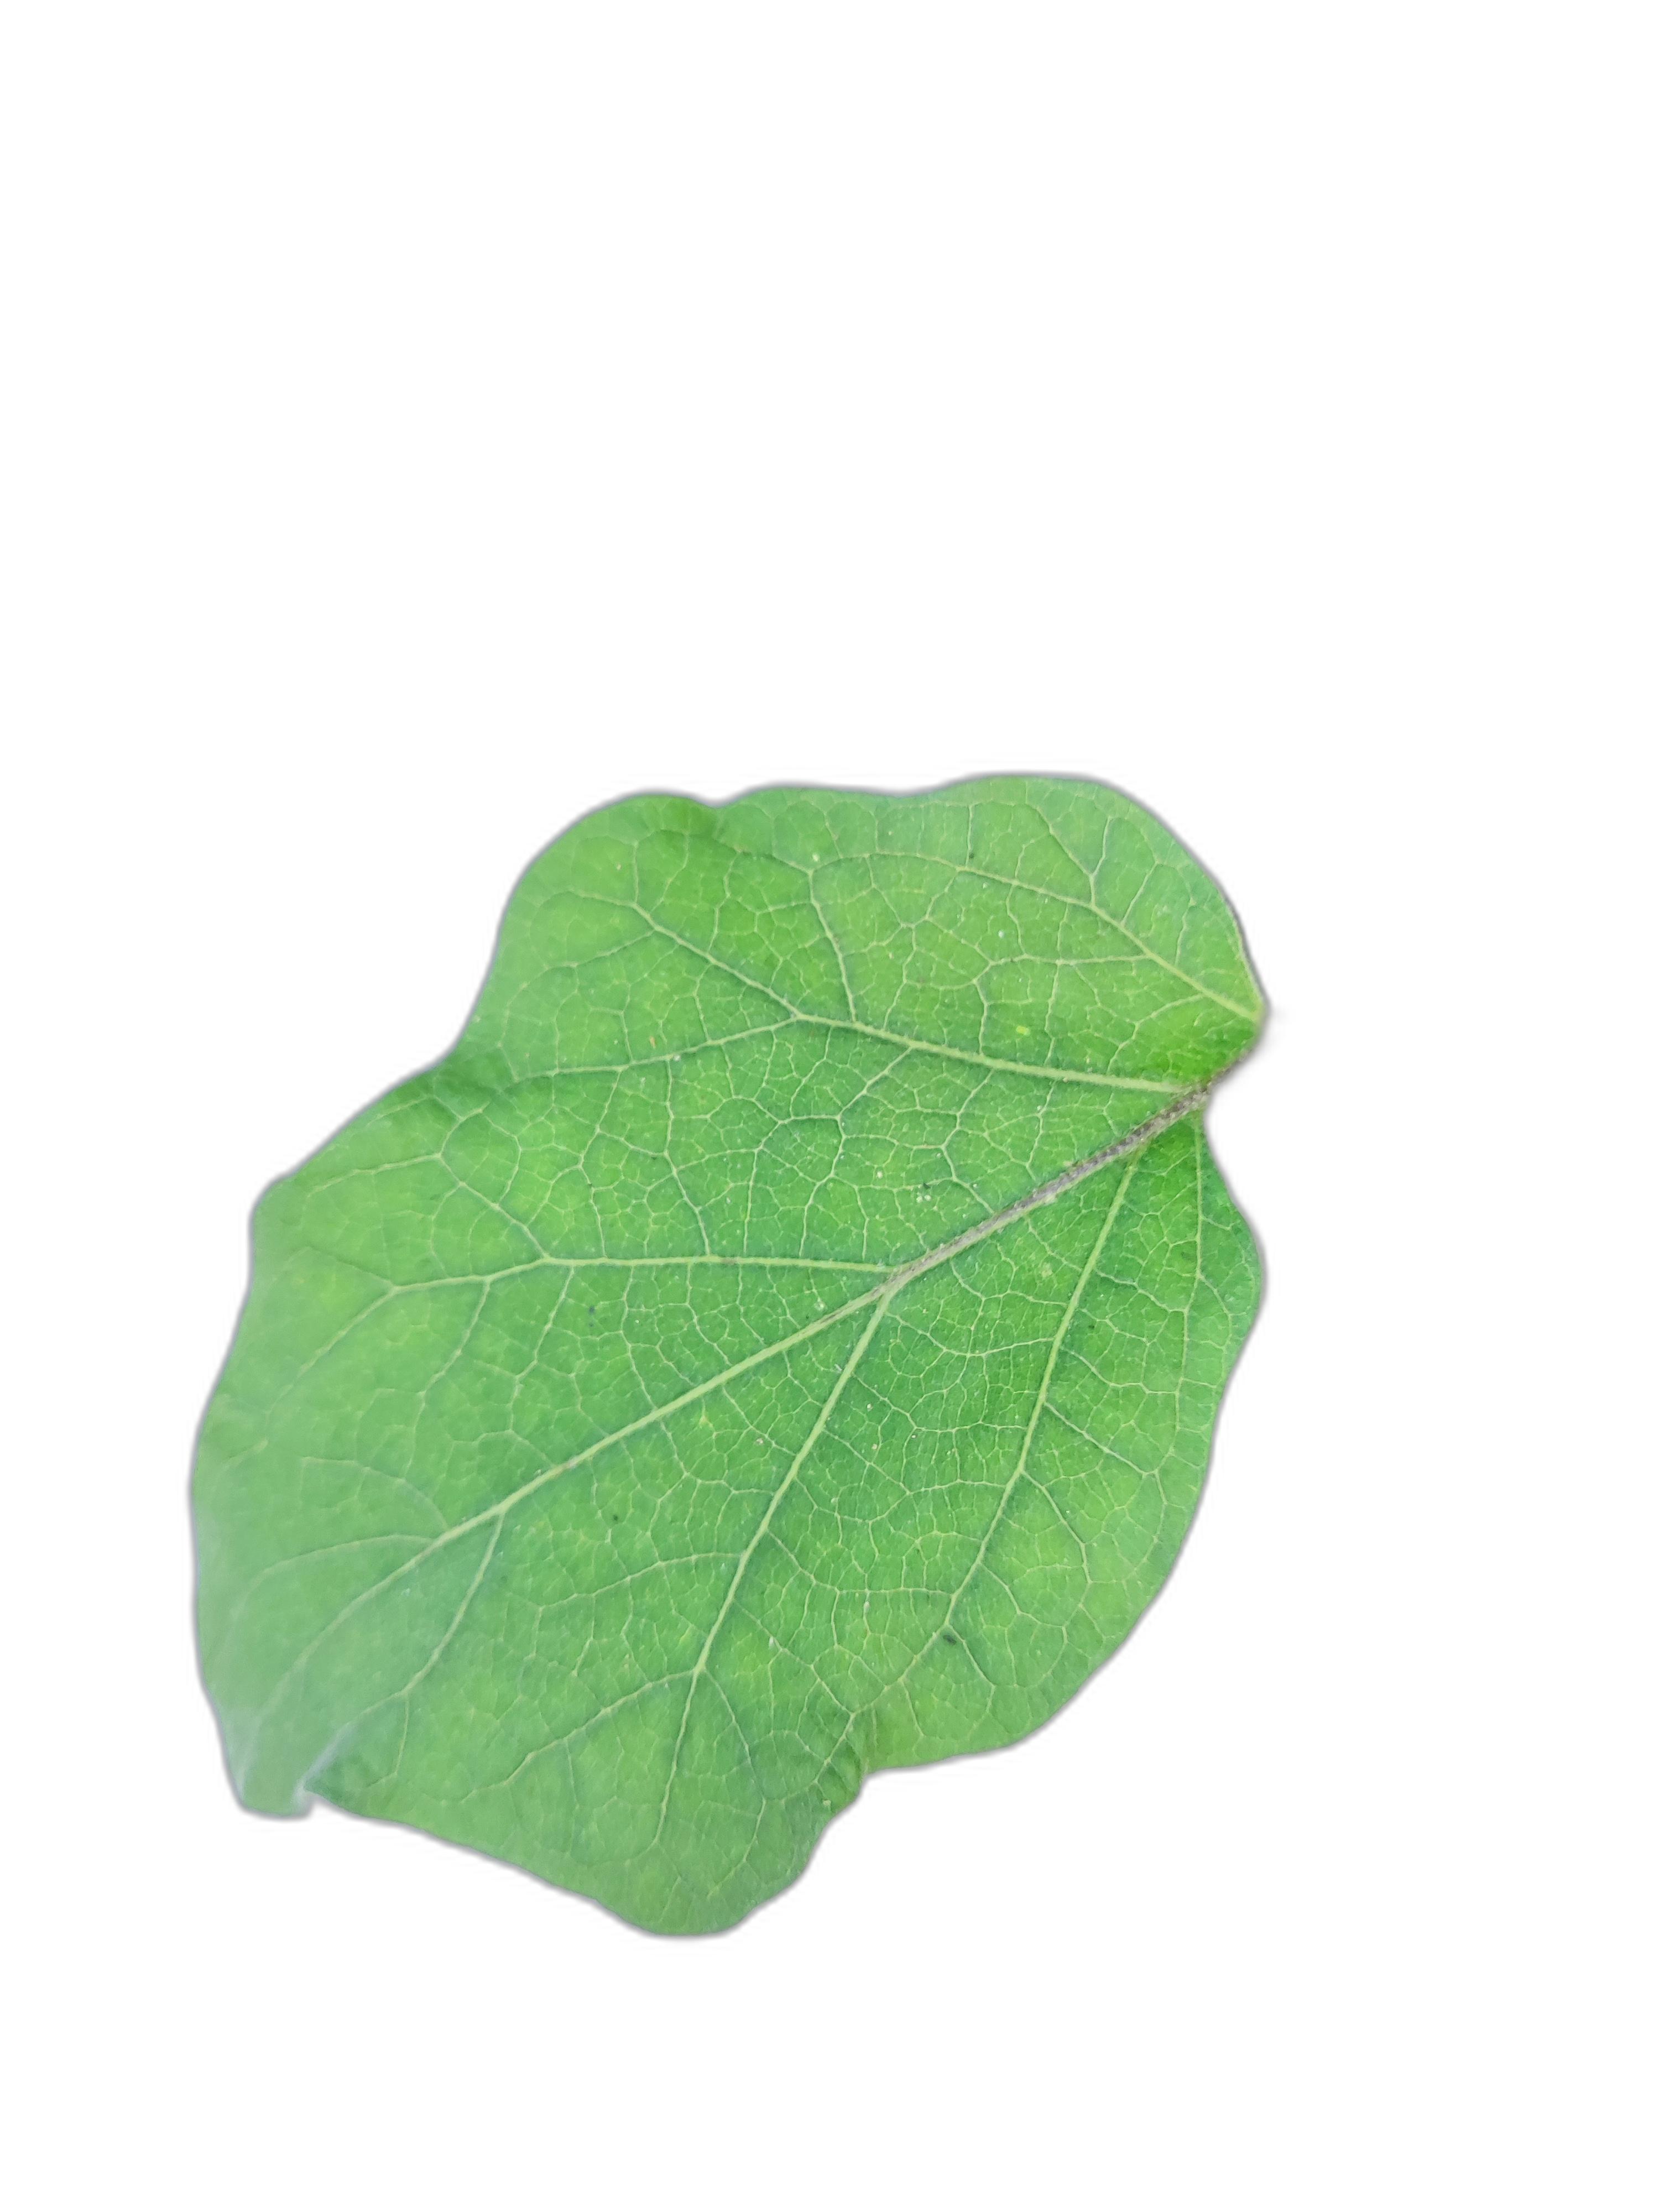
Label: Healthy Leaf